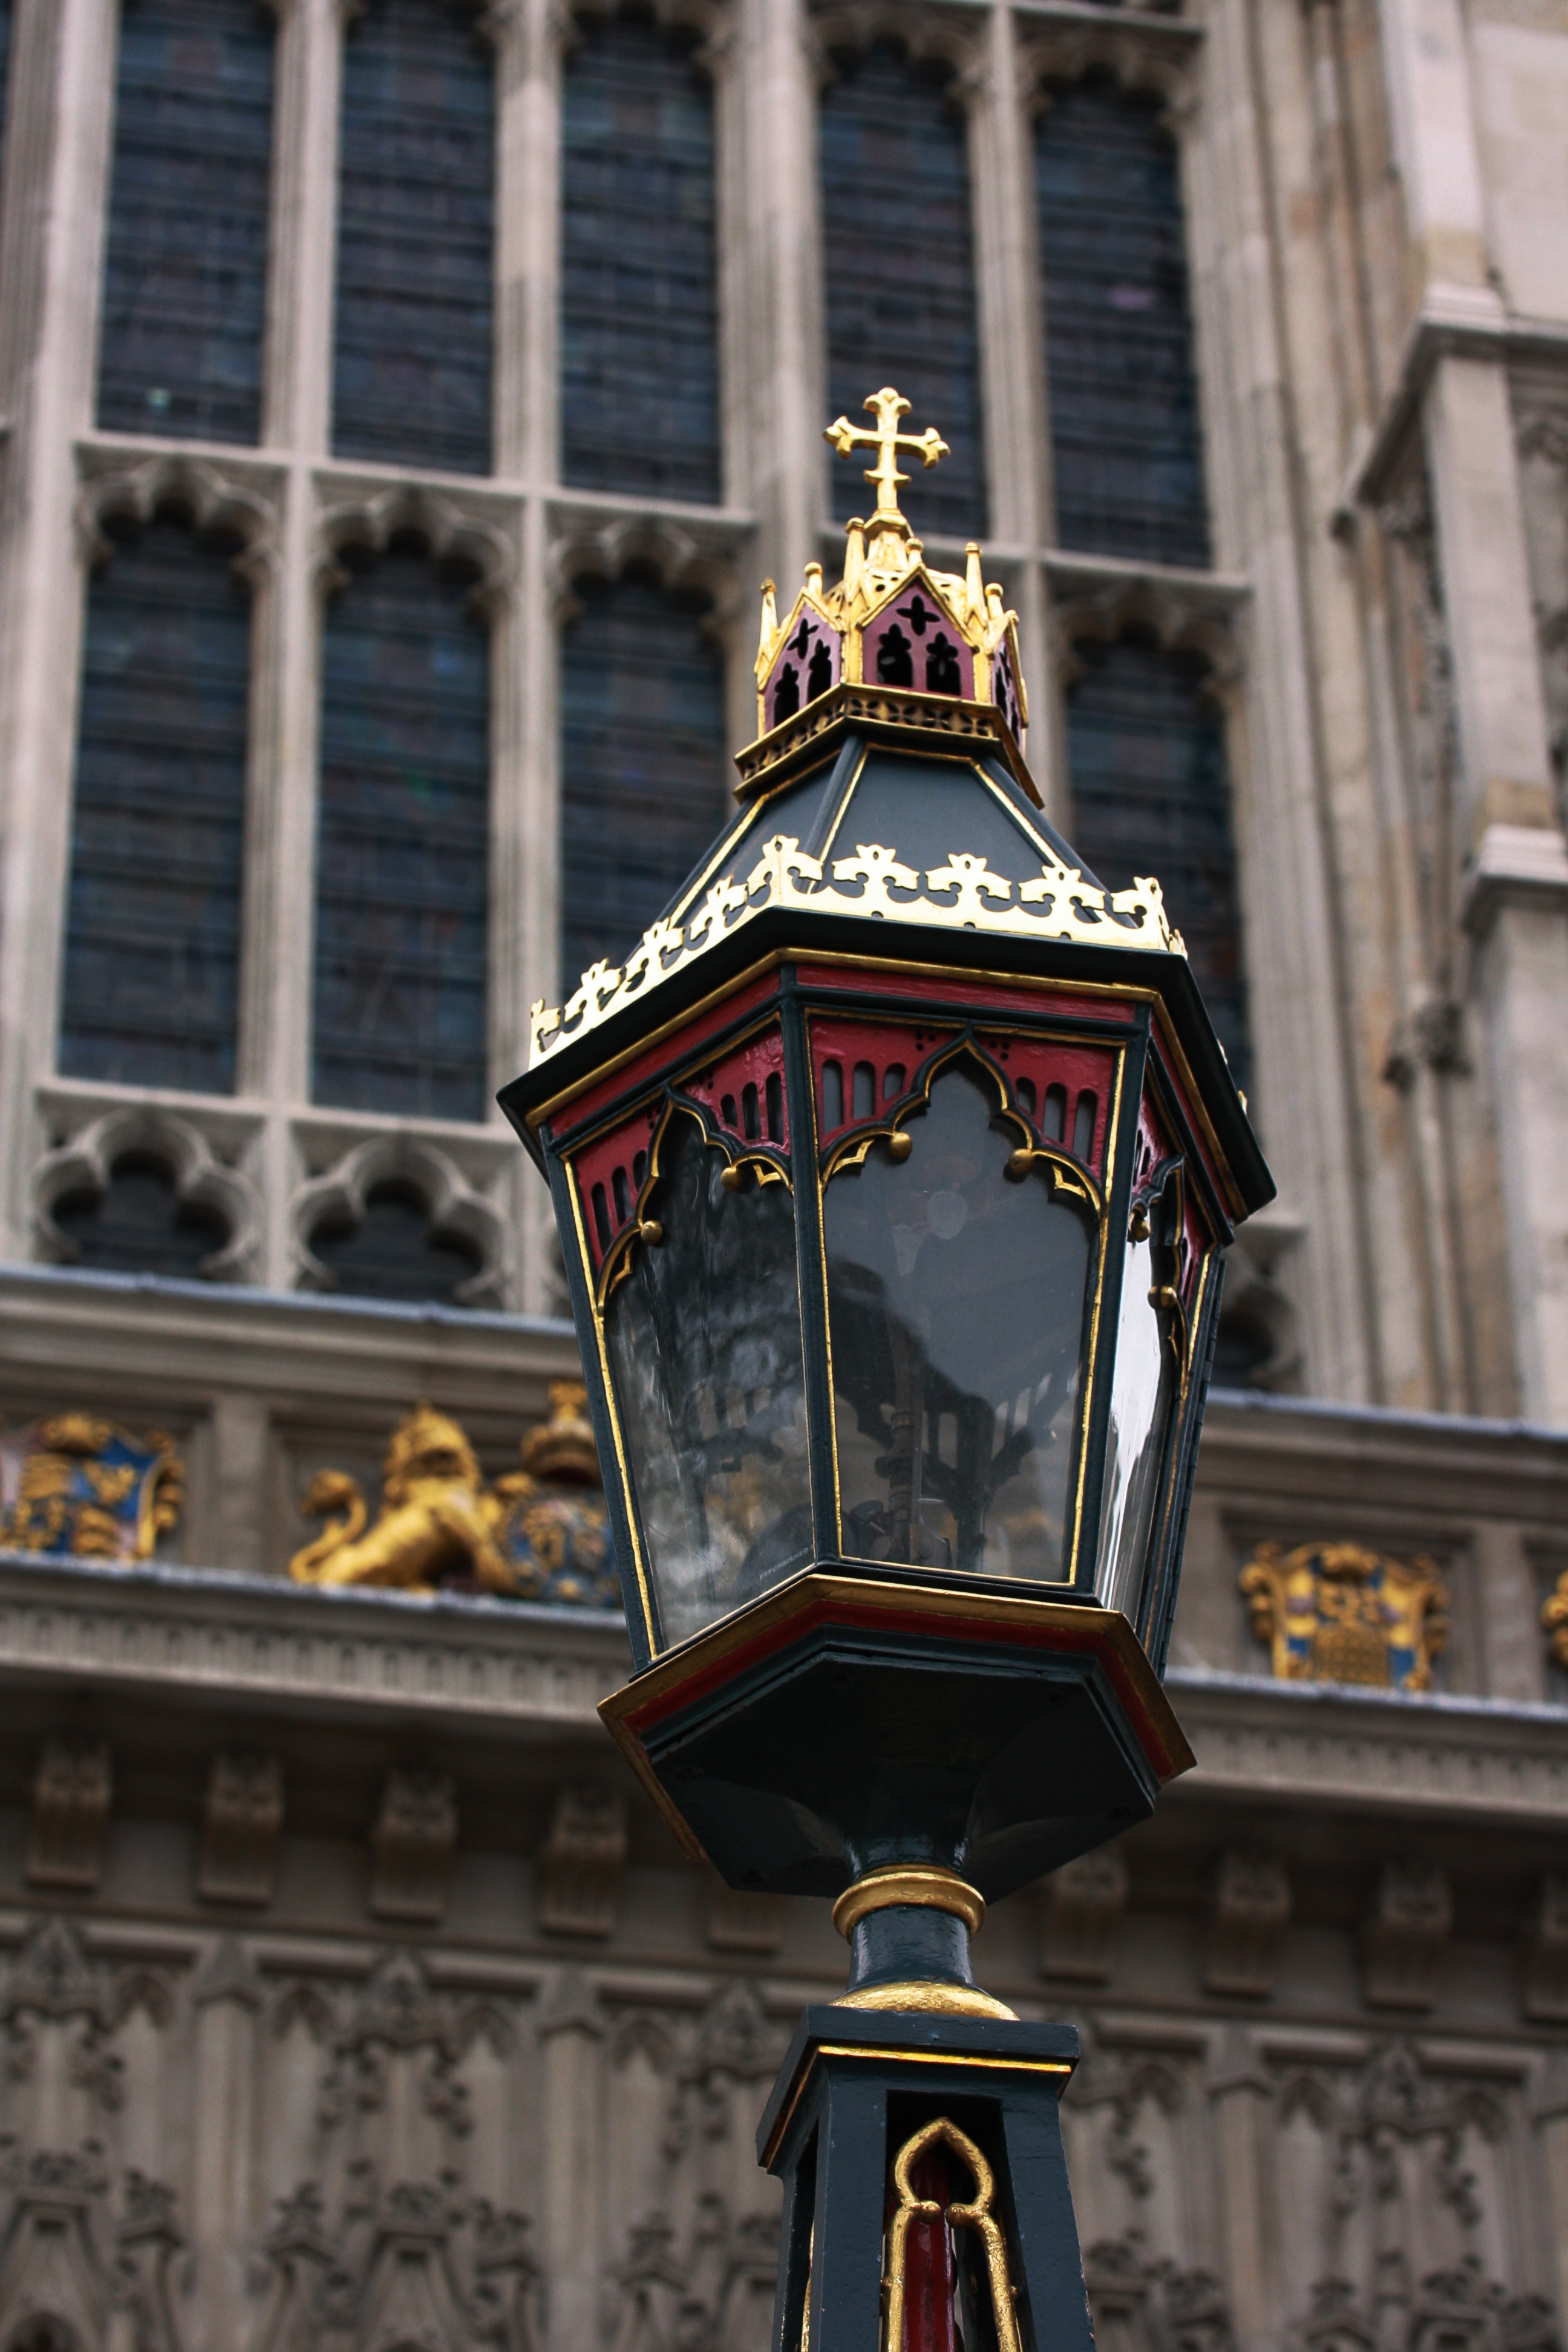
city, lighting, clock tower, london, light fixture, detail